MTV (Danish TV channel)

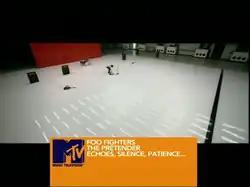
Screenshot of MTV Denmark in 2007-2009 02

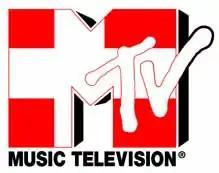
First logo of MTV Denmark

The channel replaced MTV Nordic in May, 2005, however on February 22, 2019, it was replaced by the return of MTV Nordic.